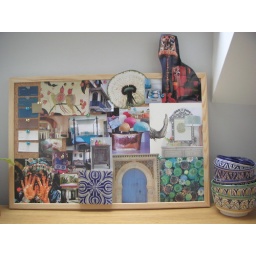
My inspiration board again, chair and lamp in top right-hand corner by Squint (Liberty, London)